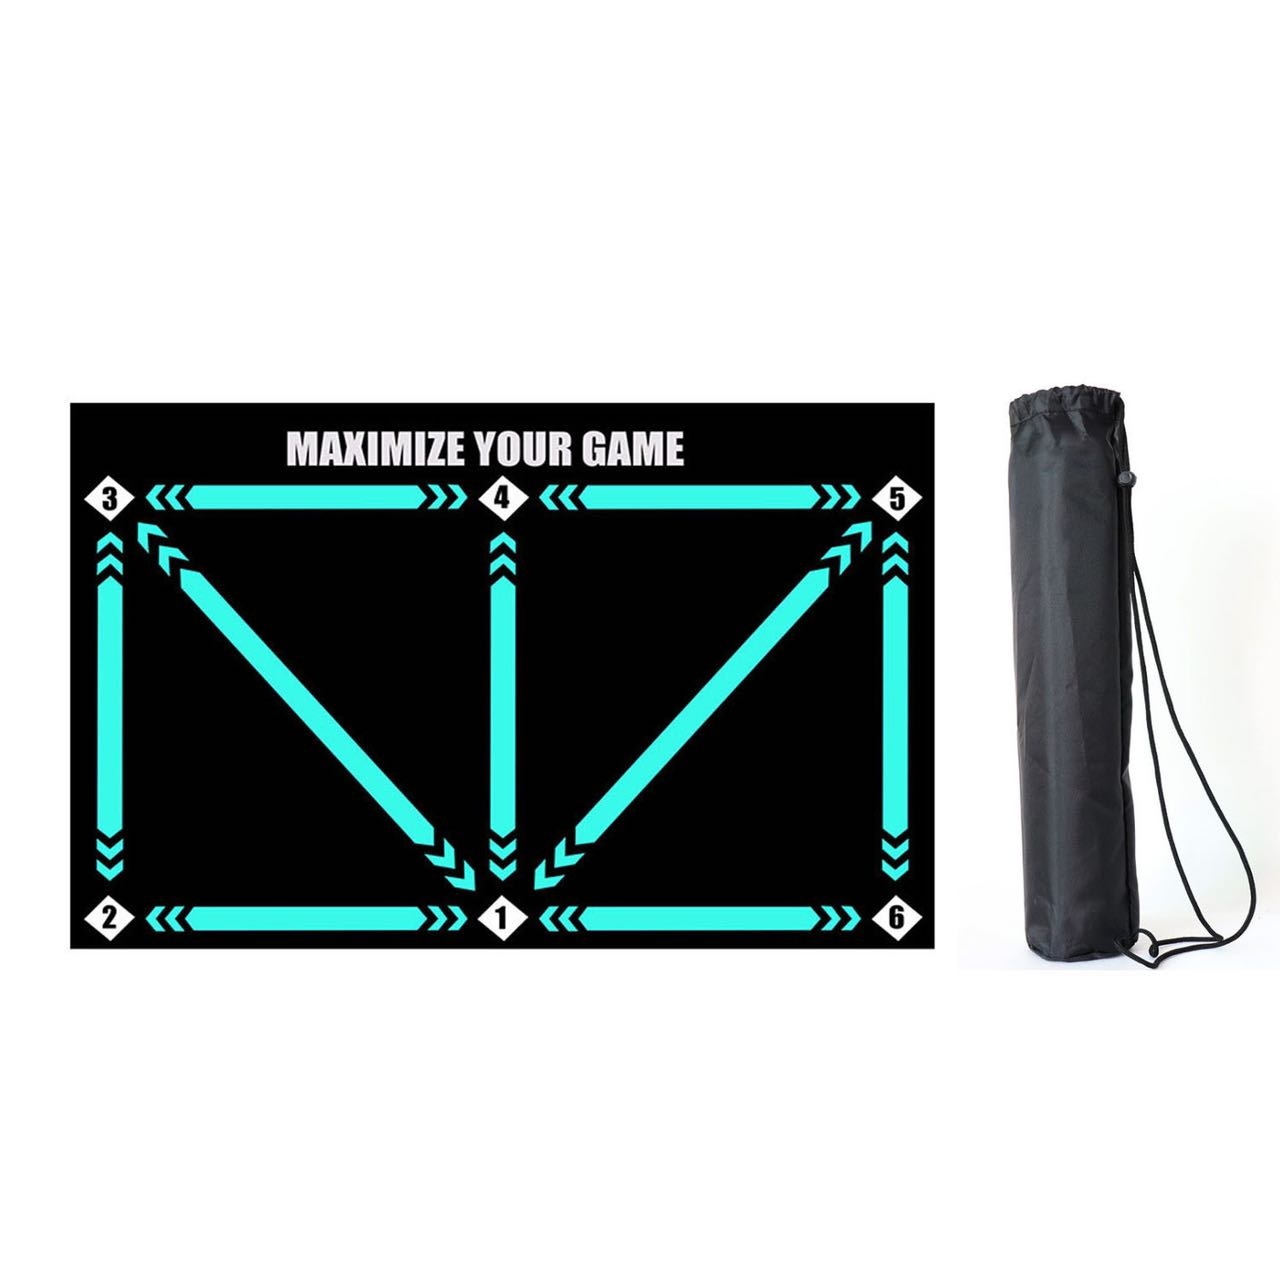
FPRO™ Ball Mastery Mat and Training Program
FPRO™ Mat za majstorstvo loptom je osnovni alat za pojedince koji žele poboljšati svoju tehniku. Naša misija je da uspostavimo svakodnevnu naviku treninga od najmanje 20-30 minuta kod kuće. Naš sveobuhvatni program obuke obuhvata sve osnovne tehničke elemente, organizovane u tri nivoa. Početnici mogu lako steći vještine prateći linije i brojeve na strunjači i pristupajući video snimcima. Napredni igrači mogu poboljšati svoju kontrolu lopte pomoću vježbi nivoa 2, dok nivo 3 nudi priliku da savladaju fudbalsku tehniku. trenirajte bilo kada i bilo gdje Vježbajte bilo gdje sa FPRO™ podlogom za majstorstvo loptice. Samo prostor veličine 2x2 metra i uređaj za naše video zapise je sve što vam treba, od vaše spavaće sobe do dnevne sobe. Trenirajte dok se drugi odmaraju Trenirajte najmanje 20 minuta dnevno. Za godinu dana, to je preko 120 sati dodatnog treninga, koji pokreće vaš napredak do novih visina. Pov angle POV demonstracije pružaju igračima dublje razumijevanje vještina nudeći detaljnije perspektive i uvide.
Brand: alexshopbh
Category: Sporting Goods > Athletics > Soccer > Soccer Training Aids > Soccer Passing Arcs